Henry Crawford

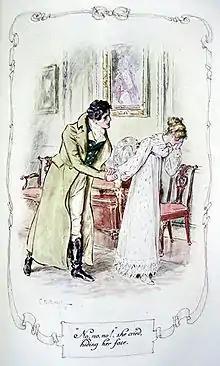
Fanny rejects Henry

Following Henry's attentions, first at Sotherton, and then during the theatricals at Mansfield Park, Maria anticipated a proposal from Henry. Henry however departs without explanation so Maria persists with her earlier plan to marry Mr. Rushworth despite despising him. She marries Mr. Rushworth, both to escape her family home where she feels stifled under her strict father, and because she is under the mistaken impression that it would spite Henry if she's married—failing to recognise that her status as an engaged woman, that she was 'off-limits' was what had attracted him to her, over her sister, in the first place. Henry rarely expresses any remorse for the injuries he causes to the women he pursues.